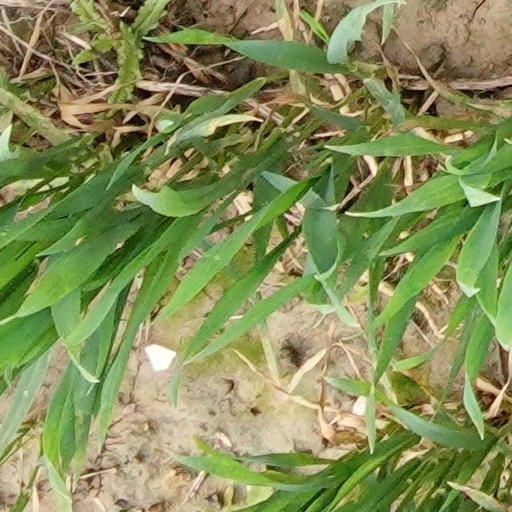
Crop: wheat